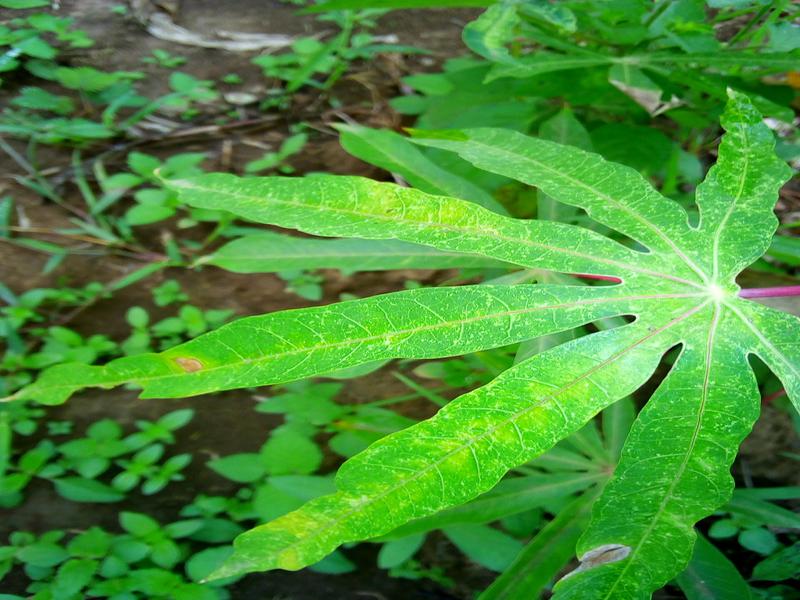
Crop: cassava
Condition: green_mottle